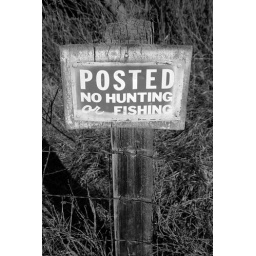
I got my truck stuck in the ditch when I rapidly pulled off the the road to get this shot.